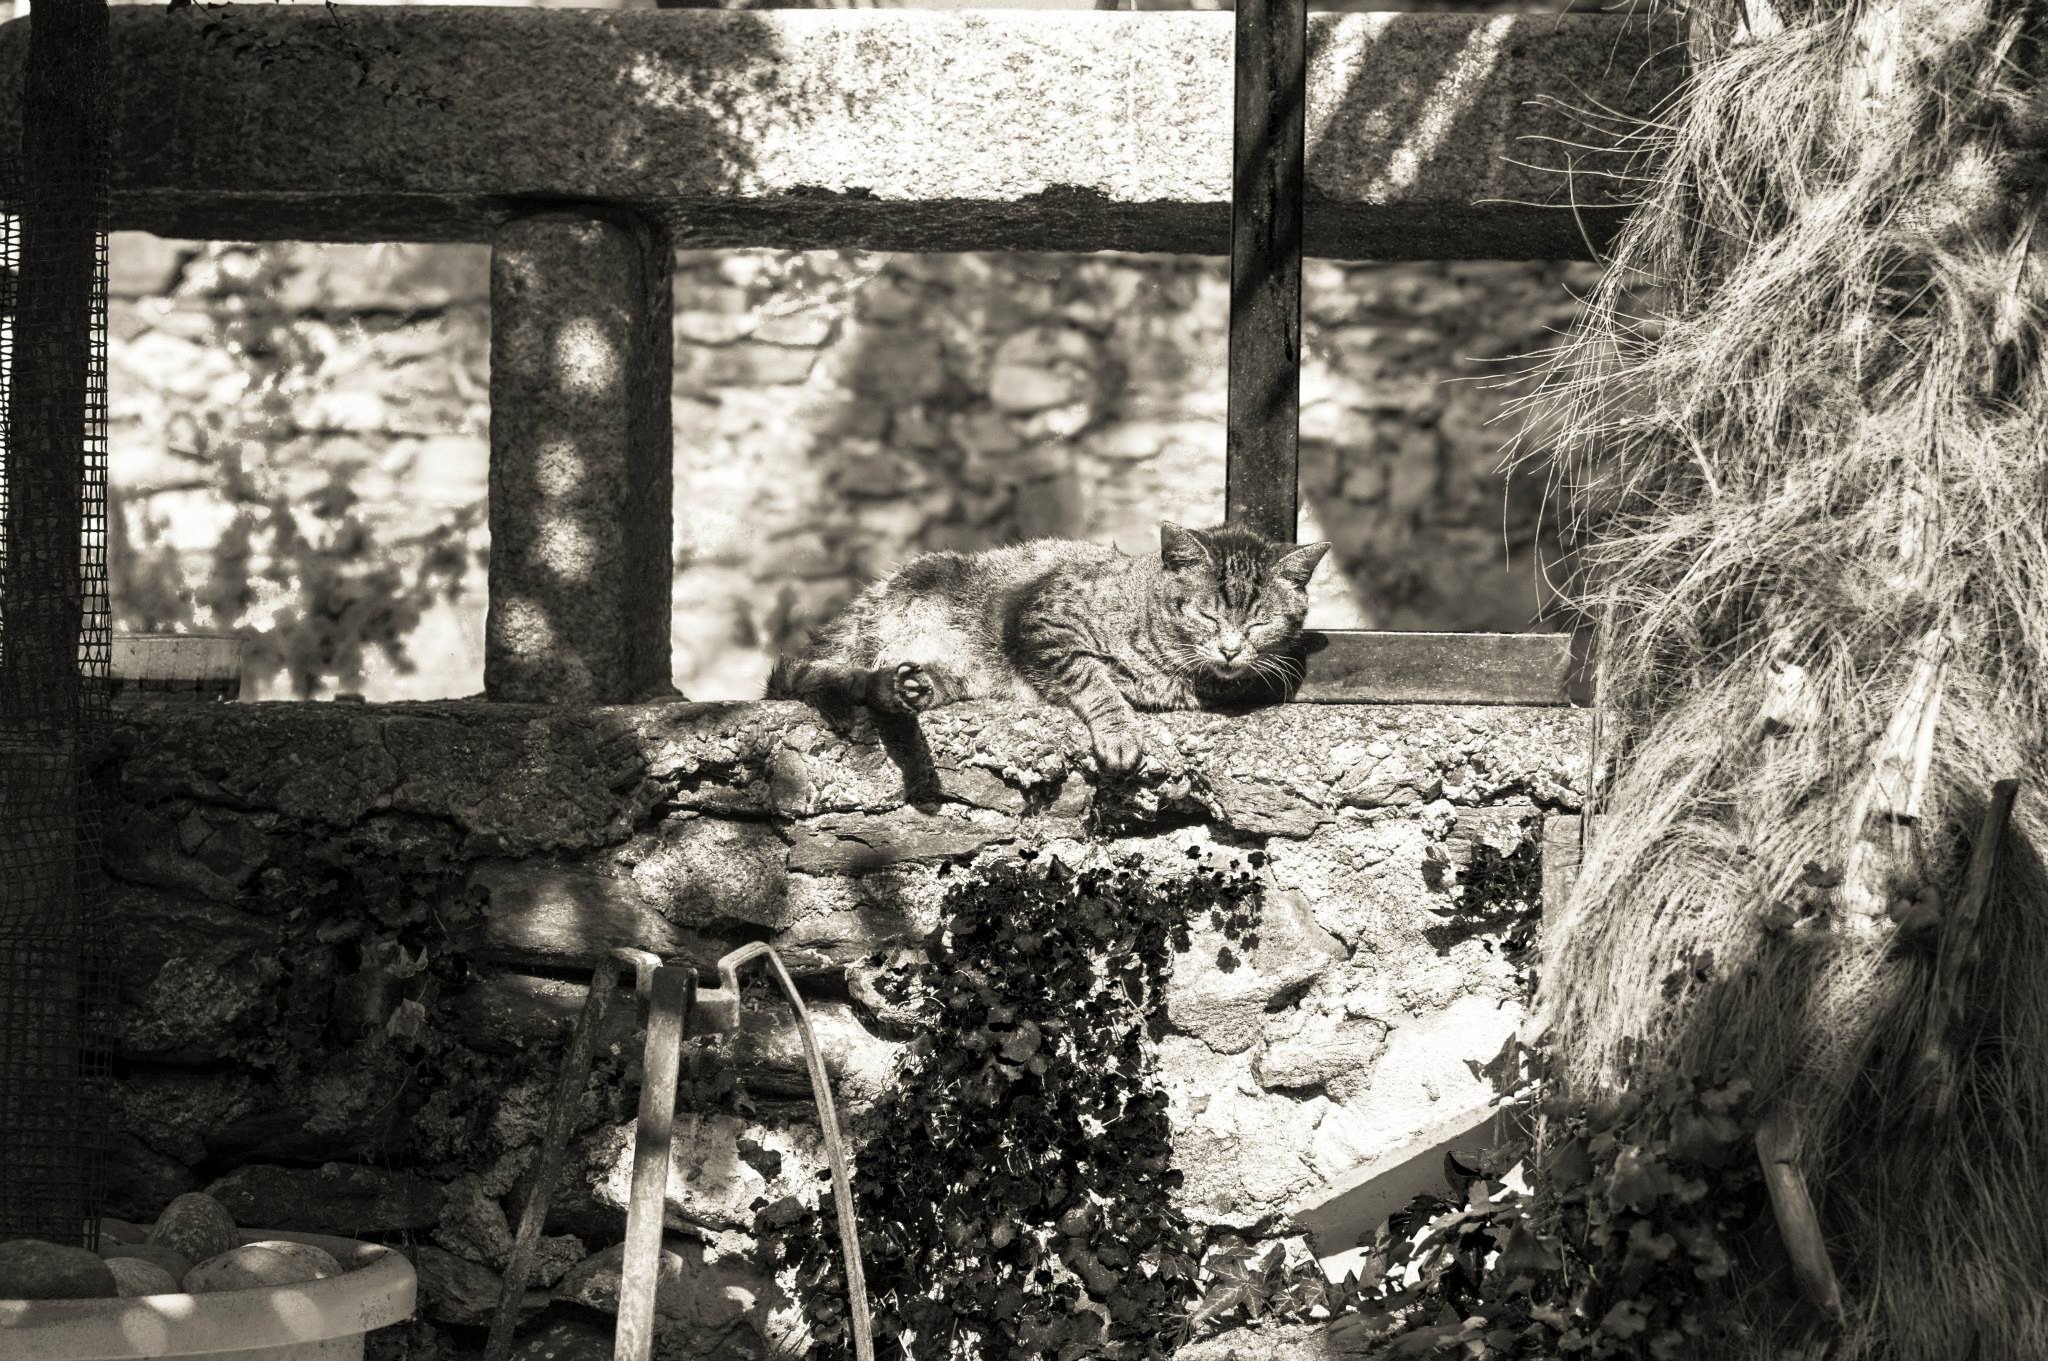
black and white, sun, warm, wall, relax, cat, rest, garden, monochrome, art, sleep, ruins, photograph, history, break, image, monochrome photography, ancient history